Étoile Sportive du Sahel

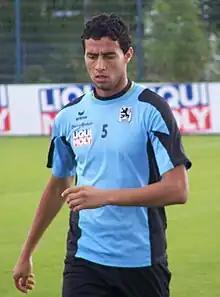
Radhouène Felhi did not leave the team in bad moments.

The team came in third place in the local league, which prevented ESS from participating in the African Champions League. The team came out also of the Cup of Tunisia in the quarter-finals after the defeat against Espérance 1–0 which contributed to the departure of Rohr from the team. The former coach of US Monastir Lotfi Rhim has been appointed as coach of the team in May 2009, which witnessed the group stage of the African Champions League after overcoming ASO Chlef and Al Ahly Tripoli in the first round.